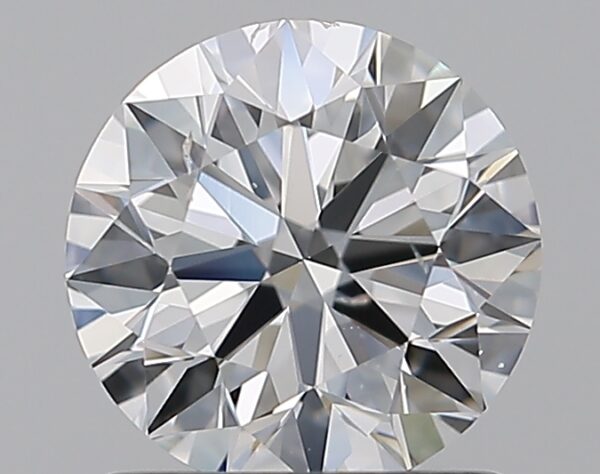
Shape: round
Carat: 1
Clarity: SI1
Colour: E
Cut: EX
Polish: EX
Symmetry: EX
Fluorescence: ST
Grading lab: GIA
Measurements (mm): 6.35 x 6.39 x 3.97